HM Coastguard

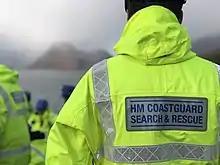
HM Coastguard volunteer on Skye, Scotland

The Coastguard Rescue Service is made up of 352 teams located near the coast in stations around the UK, with the most coastal rescue stations in the UK. The teams are made up of Coastguard Rescue Officers (CROs) who are volunteers trained to carry out rescues and provide assistance to those in distress on the UK's coastline. There are approximately 3500 CROs and they carry out rope rescue, mud rescue, water rescue and search duties in all weathers and at all times. The teams are paged by the Joint Rescue Coordination Centre (JRCC) or Maritime Rescue Coordination Centre (MRCC) and respond to emergencies. They also assist other authorities such as the Police, Fire and Ambulance with their specialist expertise. The Coastguard Rescue Teams (CRT) will also provide safety advice to those they rescue and members of the public.